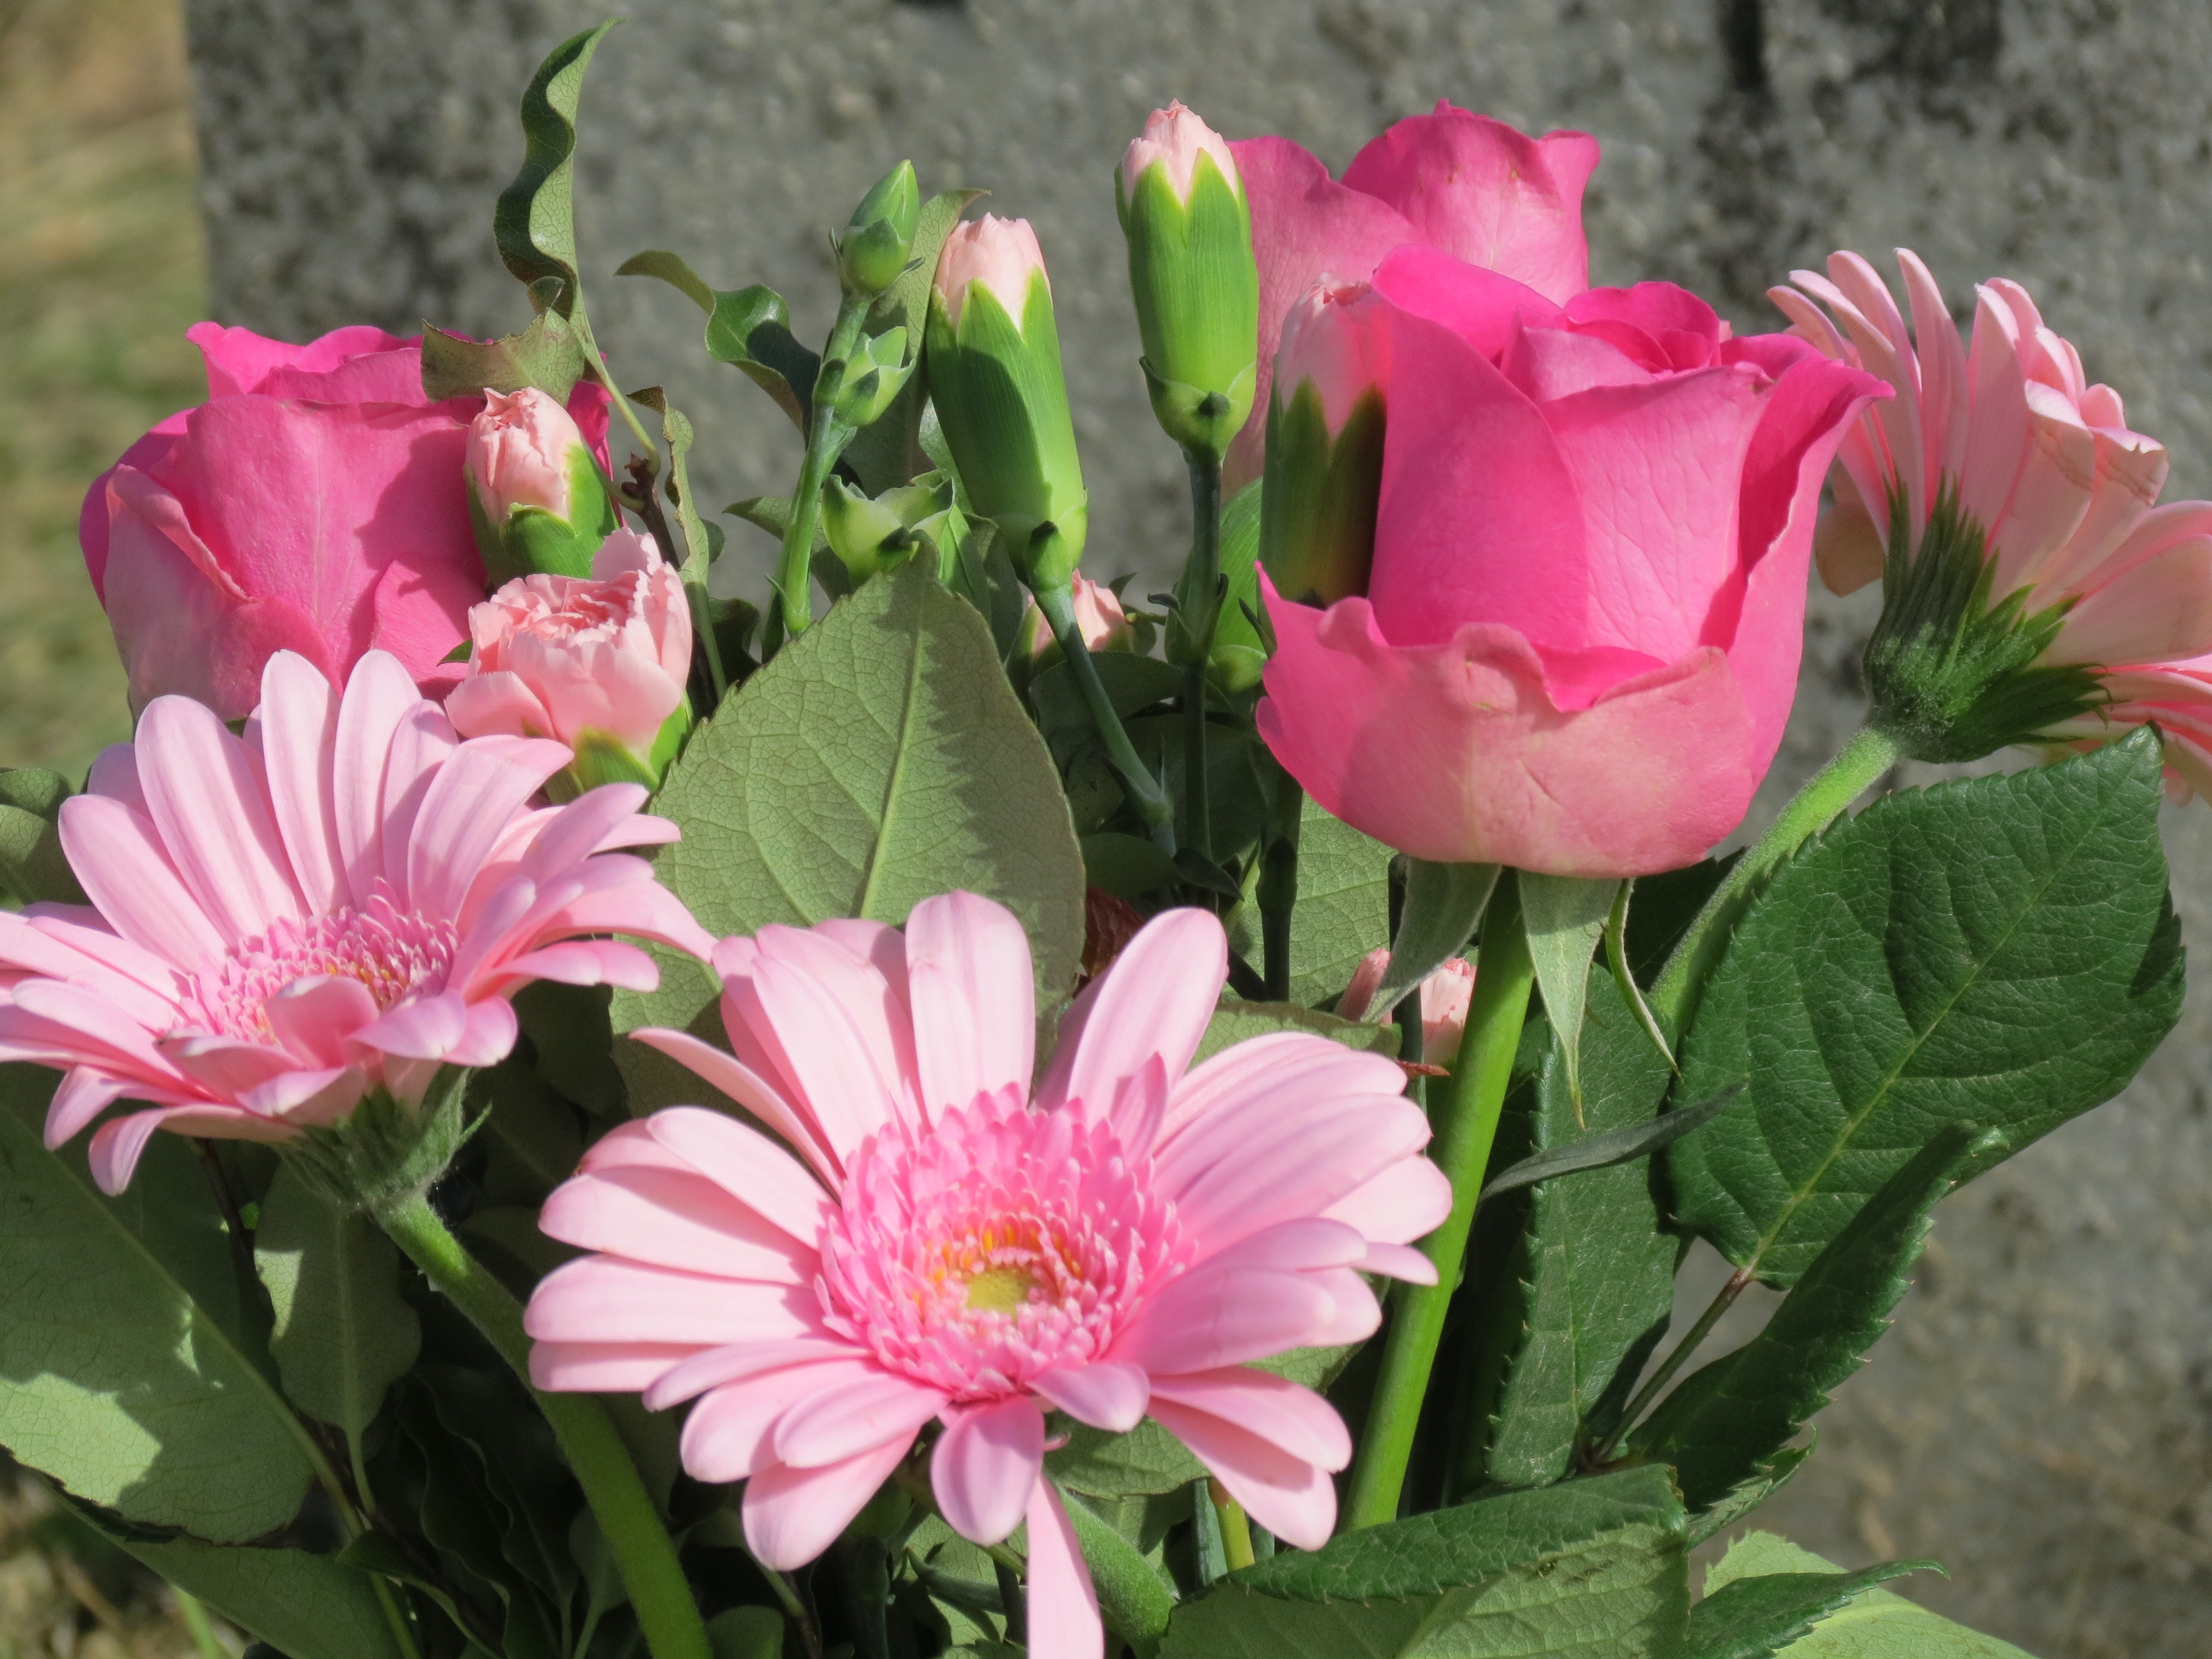
plant, flower, petal, summer, bouquet, pink, flora, flowers, floristry, peony, flowering plant, garden roses, floral design, annual plant, land plant, flower arranging